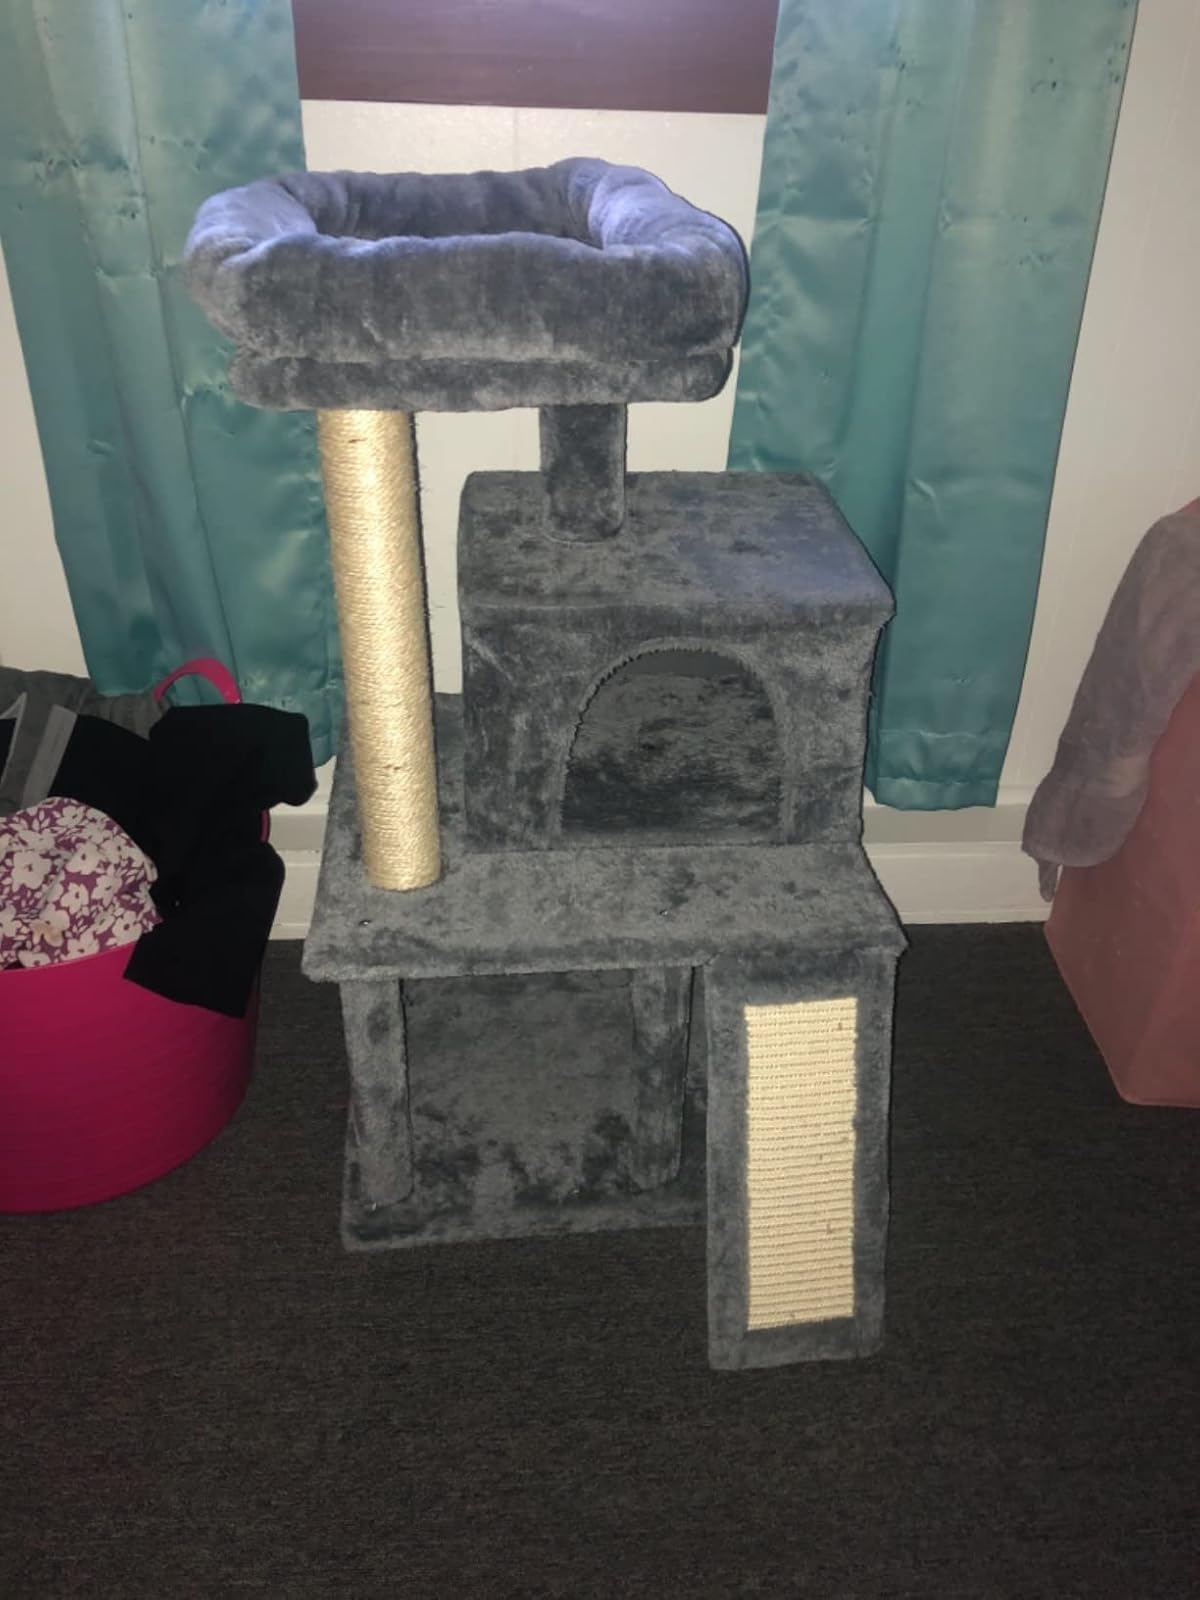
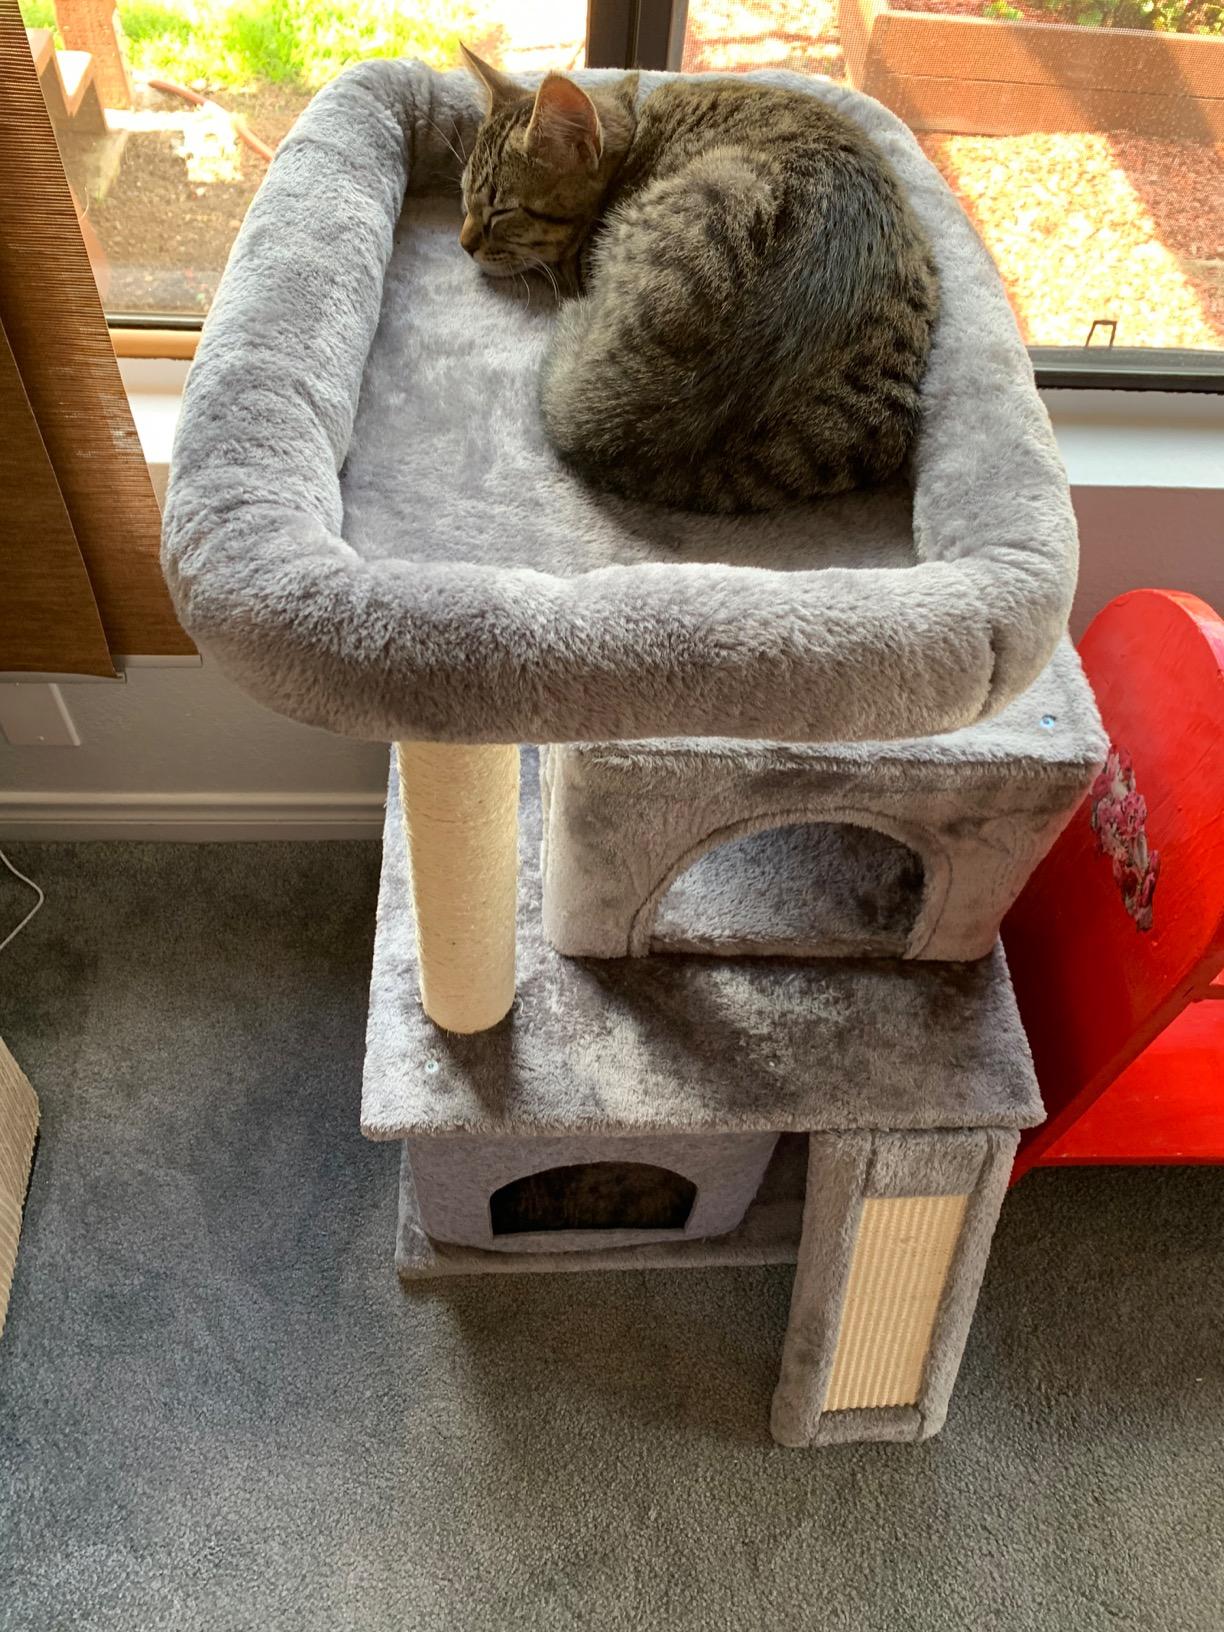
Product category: items_cat tree
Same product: yes